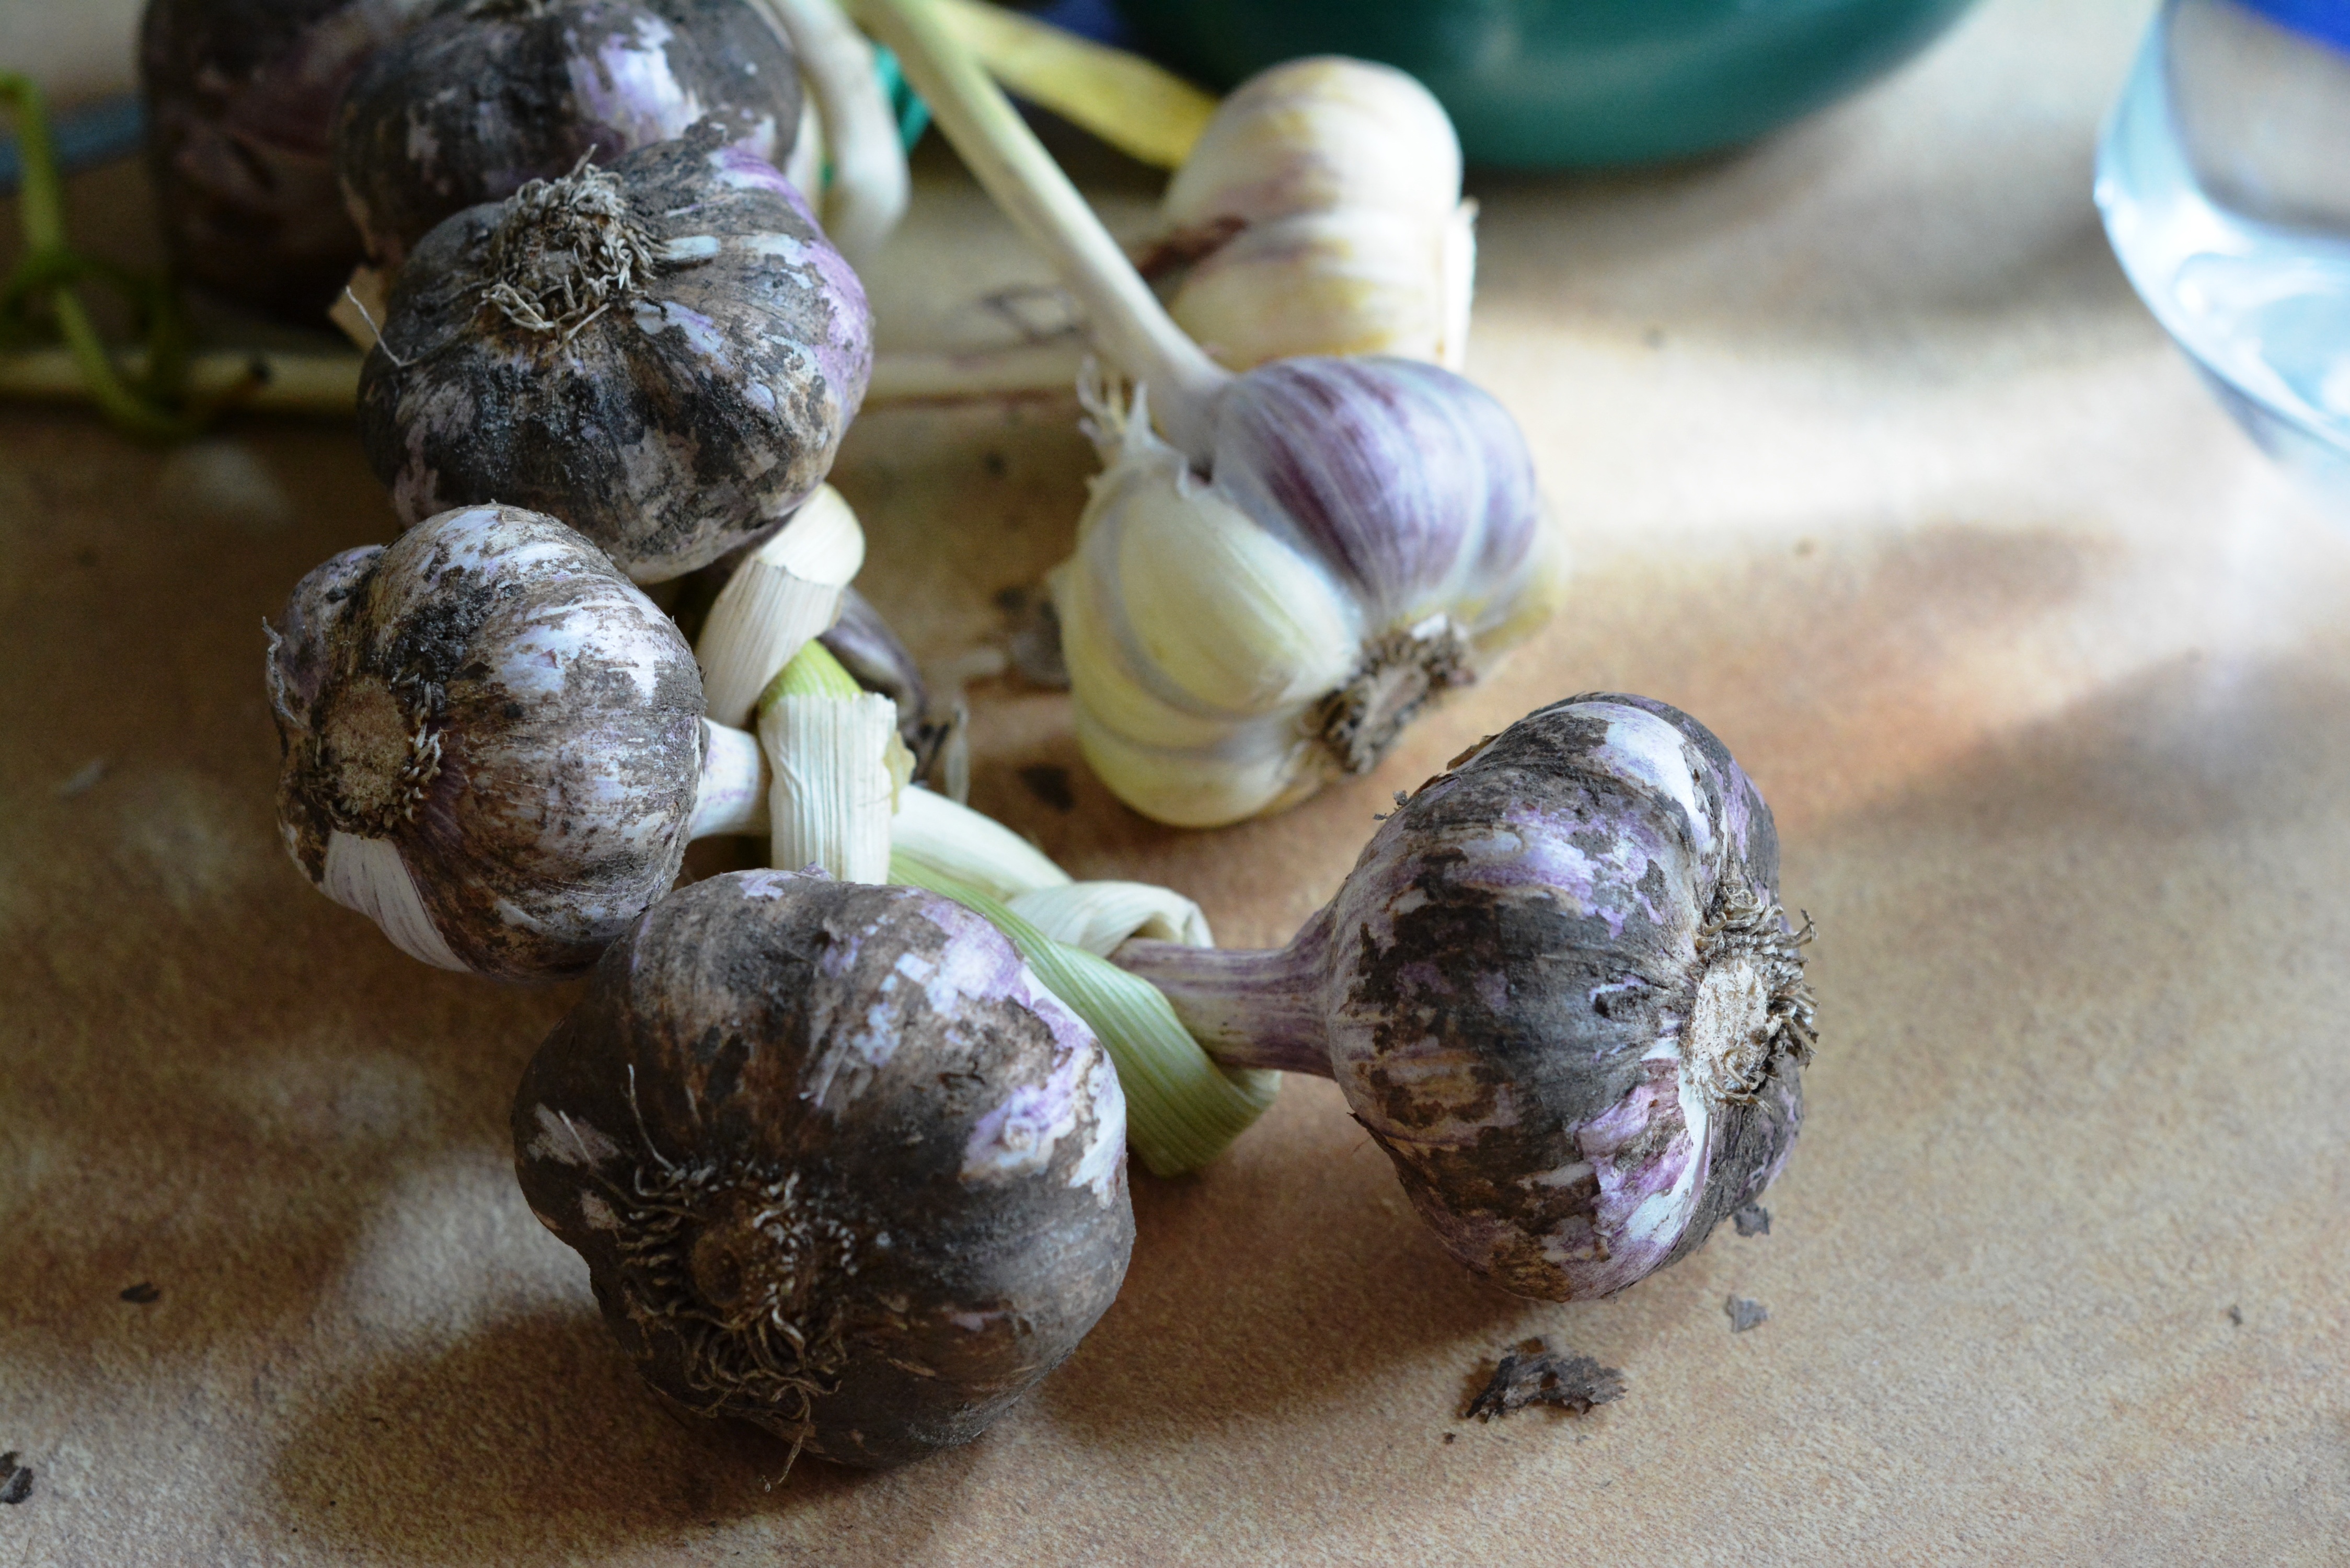
plant, flower, food, spice, garlic, produce, vegetable, kitchen, healthy, spices, escargot, flowering plant, aromatic hydrocarbons, the smell of, garlic g wkowaty, land plant